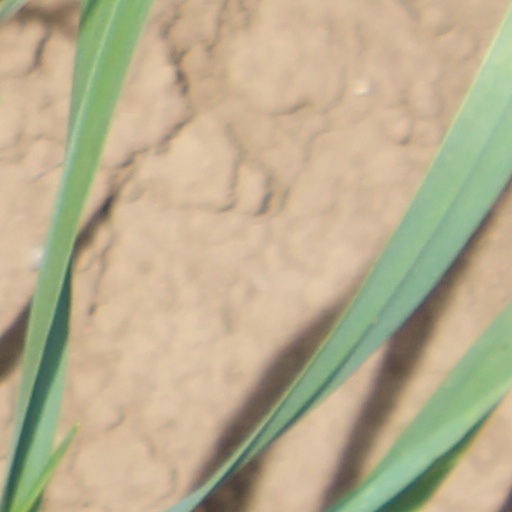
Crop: wheat